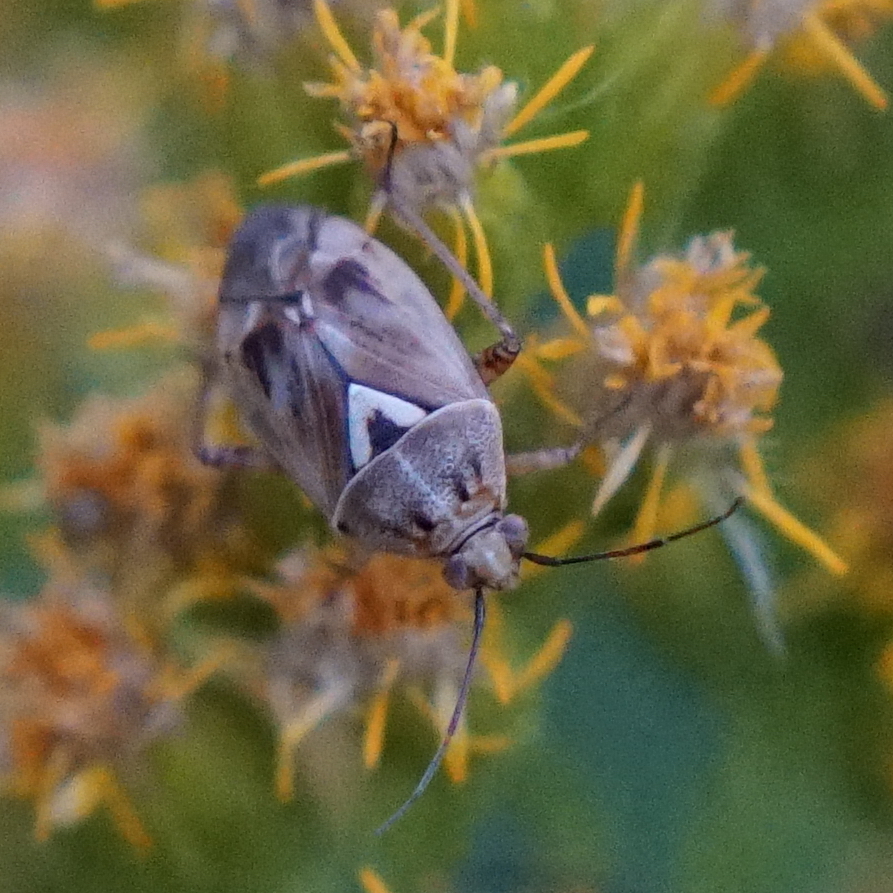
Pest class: lygus_bug